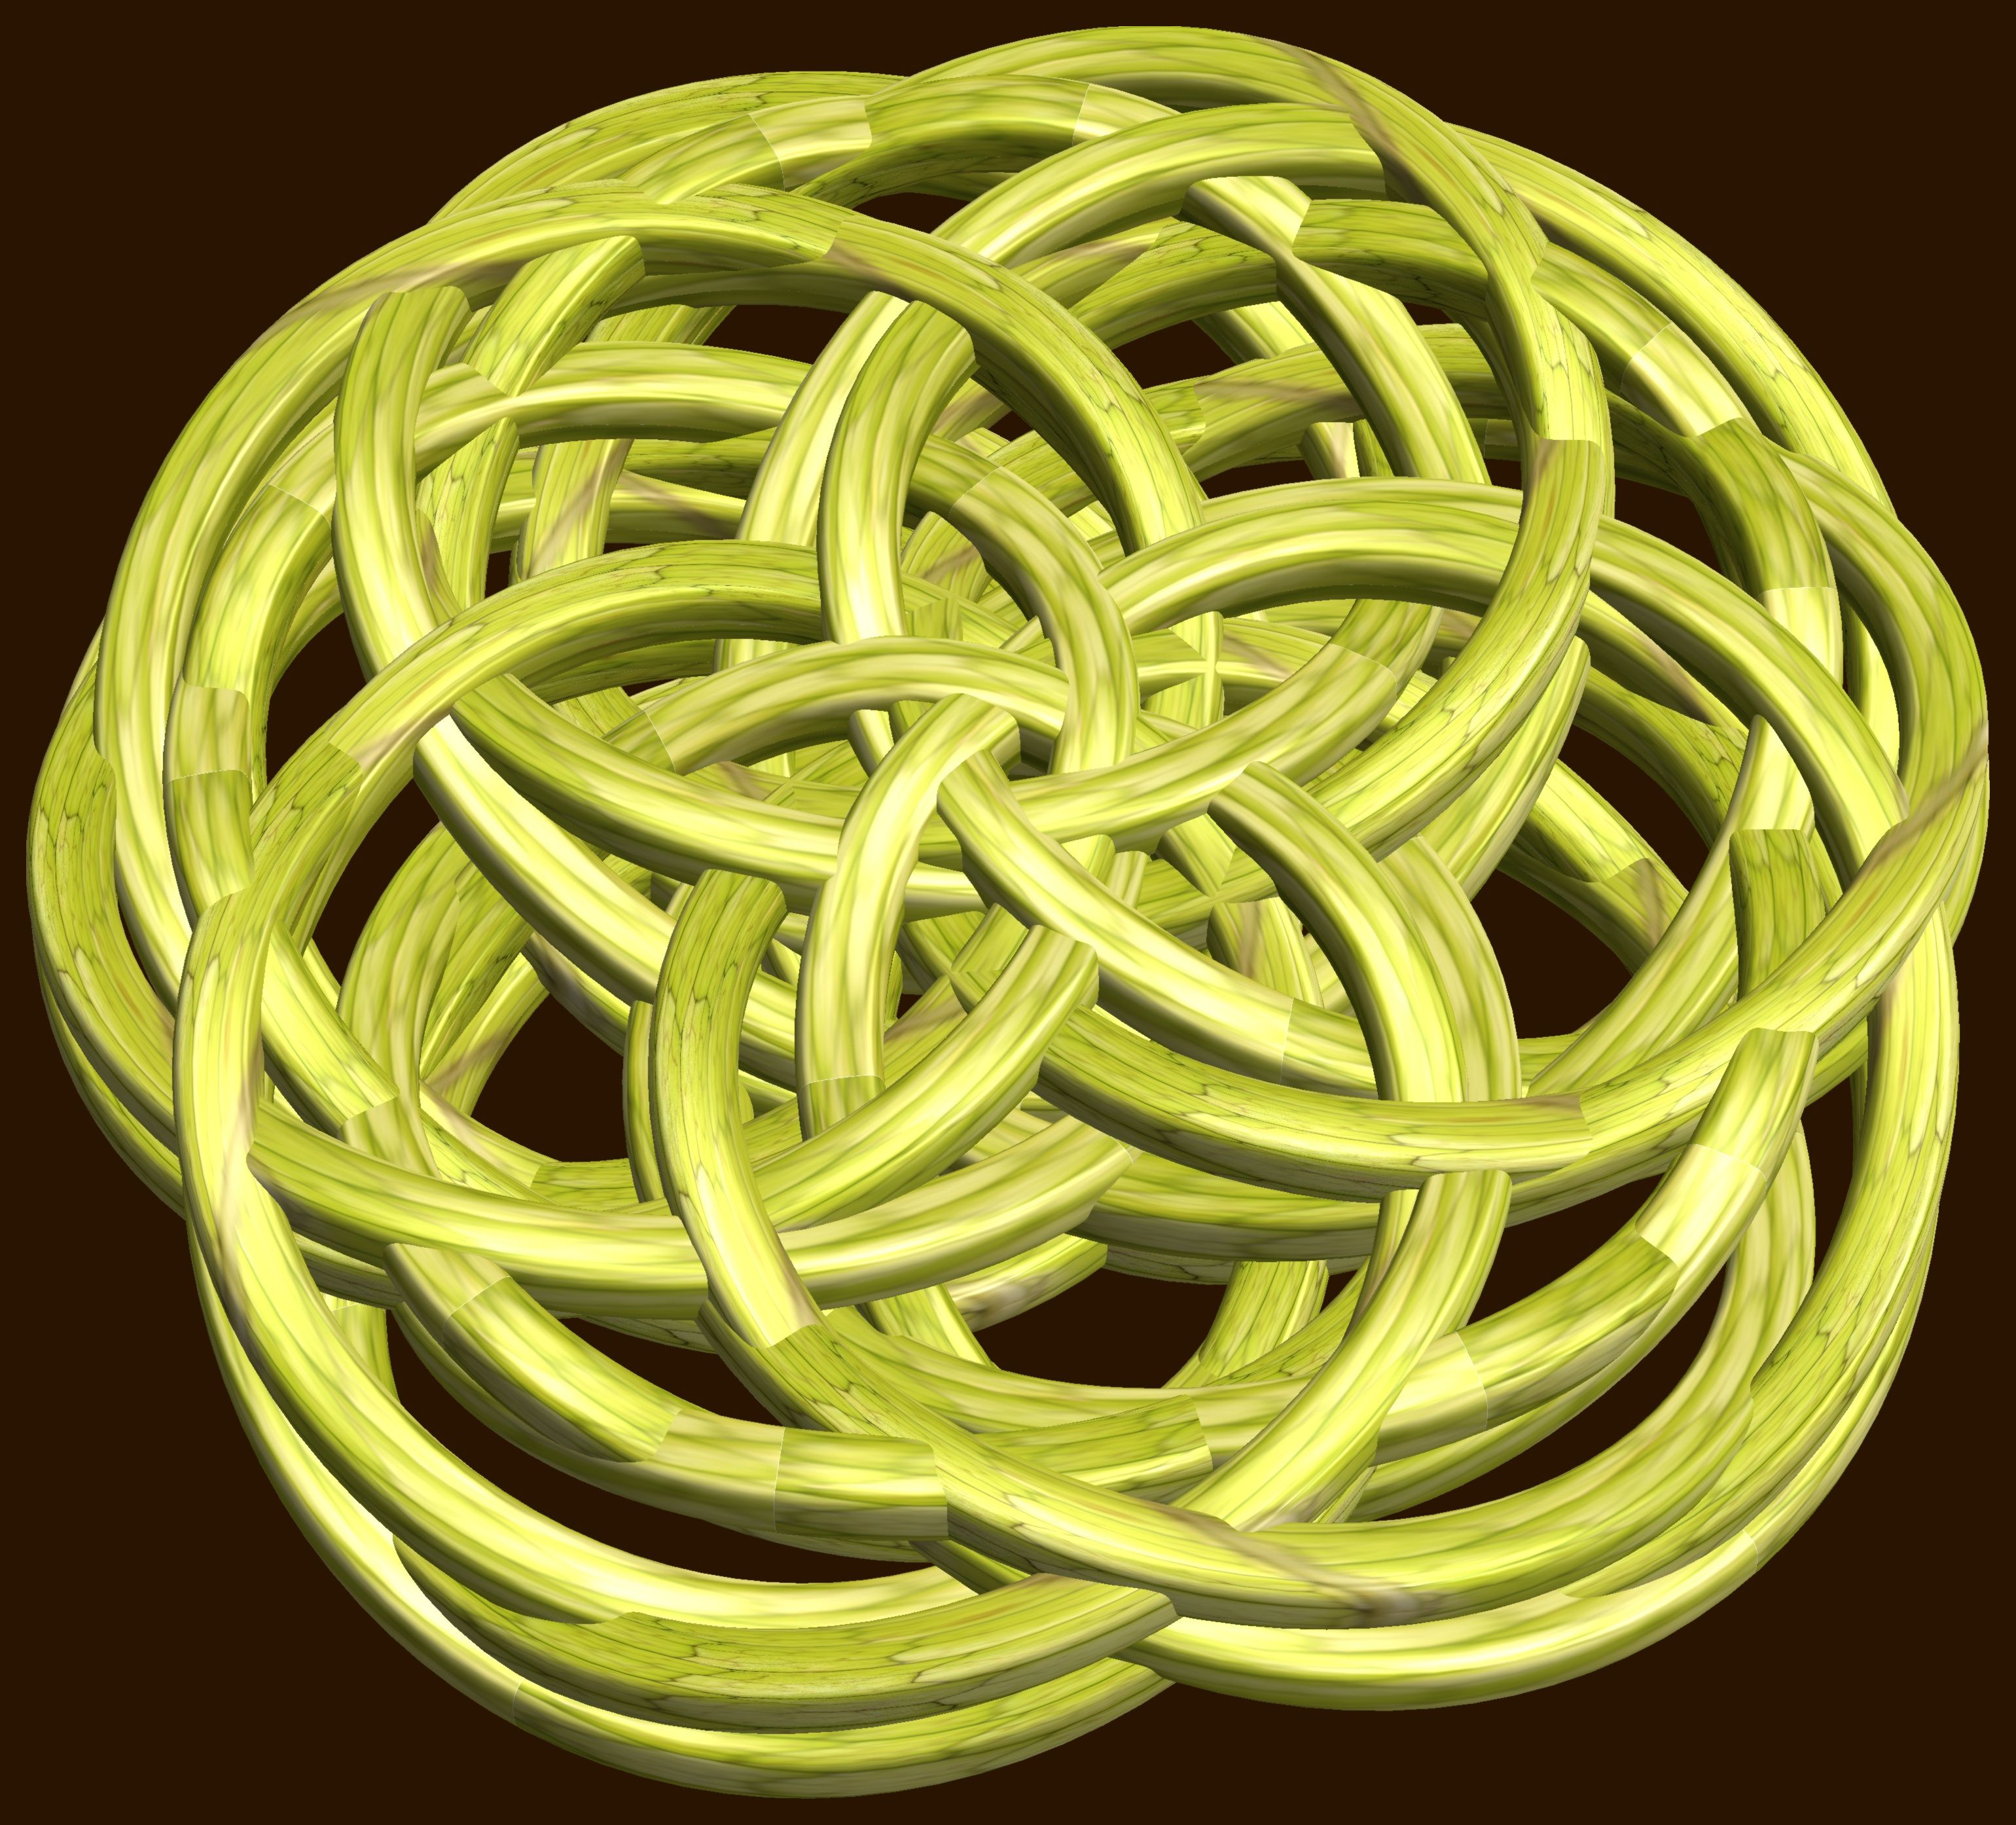
rope, structure, texture, spiral, pattern, green, circle, cool image, figure, design, symmetry, 3d, graphic, rings, knot, mathematica, cg, parametricplot3d, code, program, algorithm, abstruct, mapping